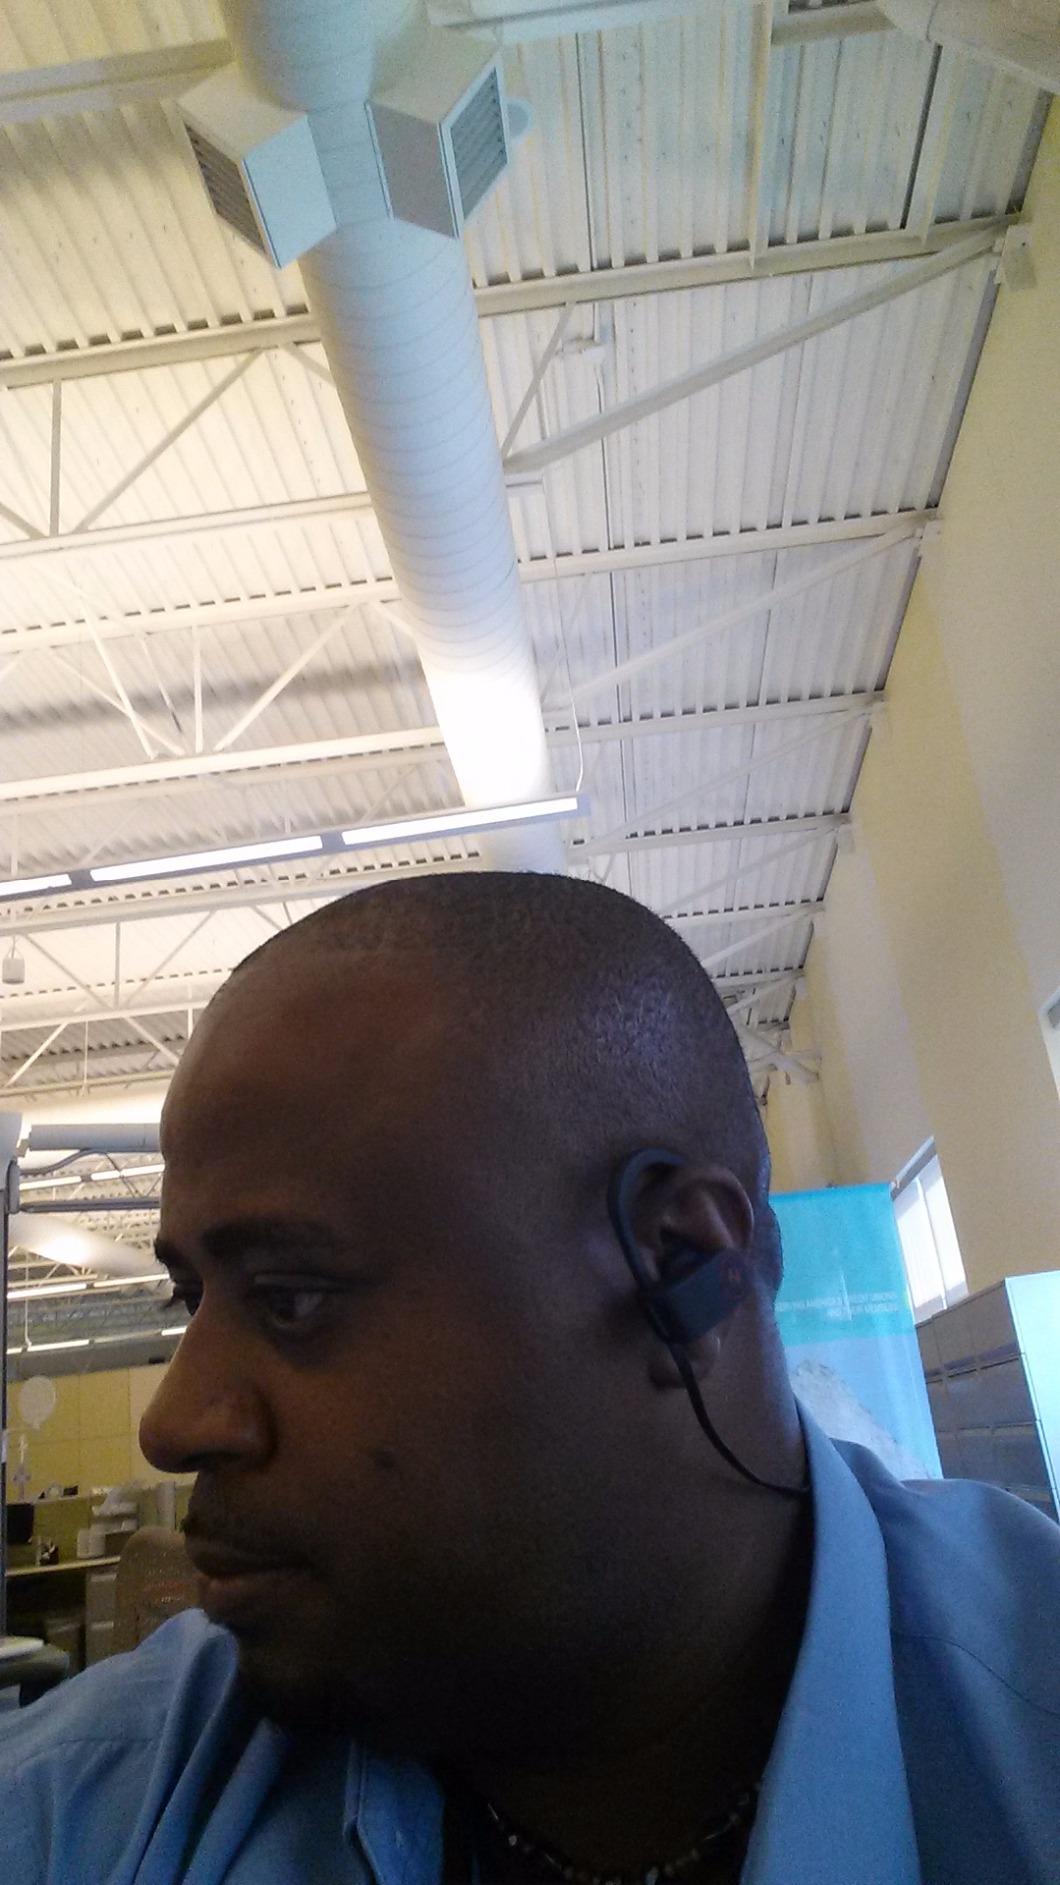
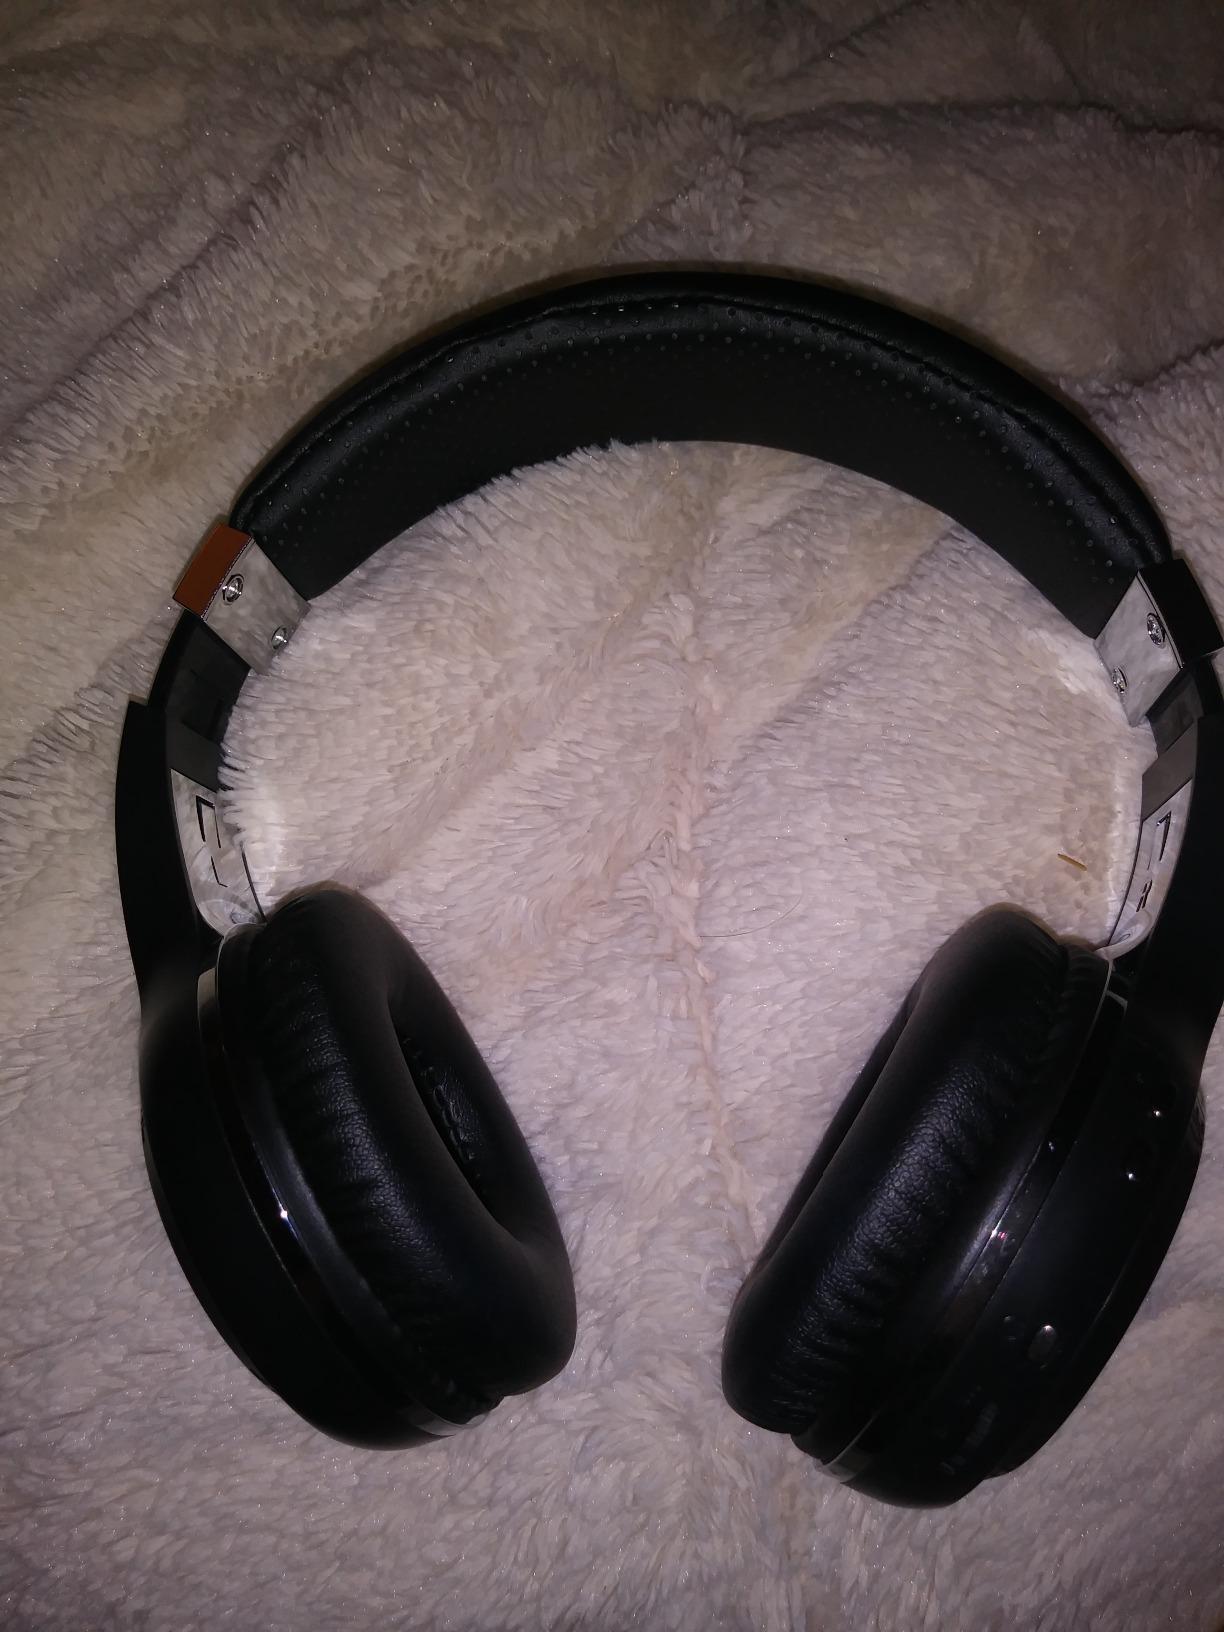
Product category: headphones
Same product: no